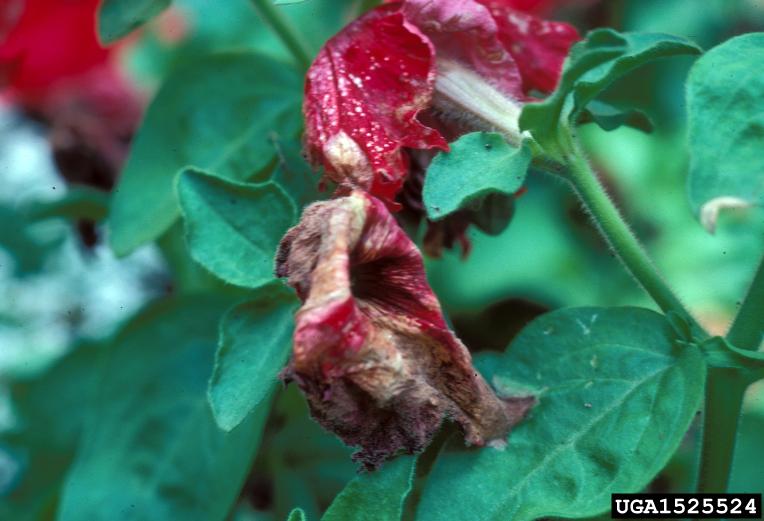
Plant: Raspberry
Disease: raspberry gray mold